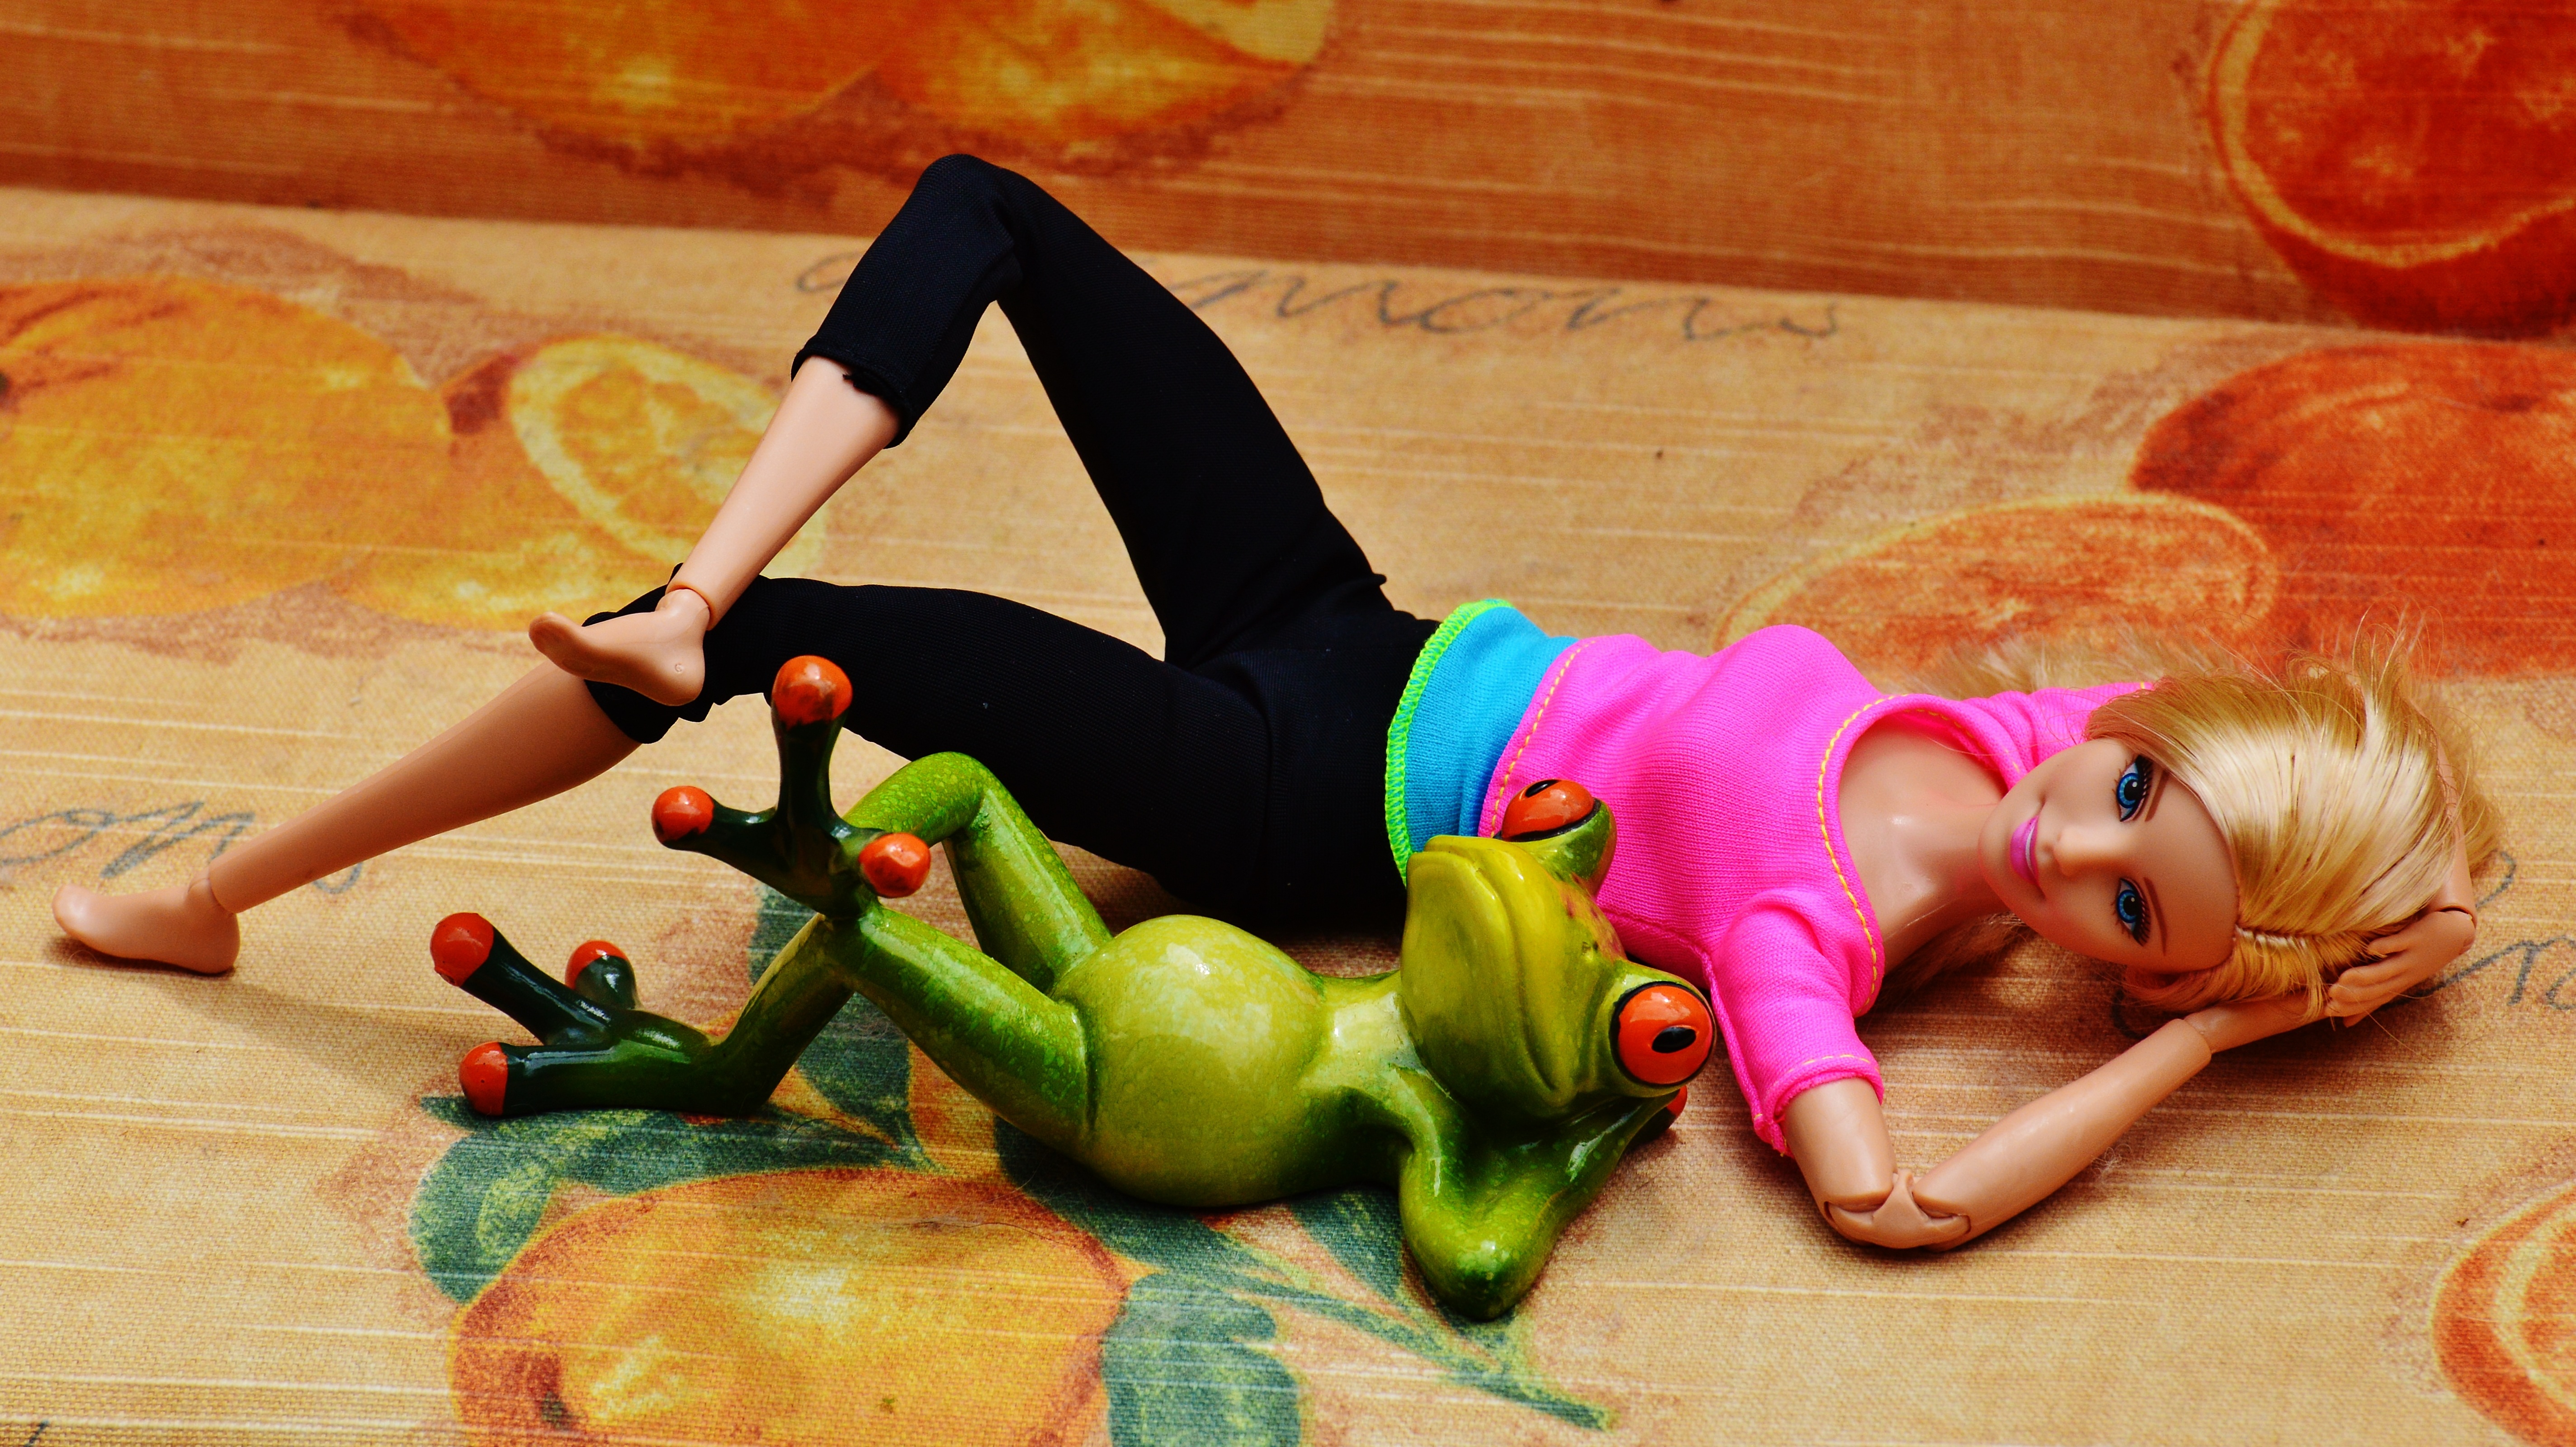
hand, flower, decoration, relax, child, rest, frog, together, toy, doll, relaxation, figure, toys, enjoy, barbie, concerns, chill out, stuffed toy